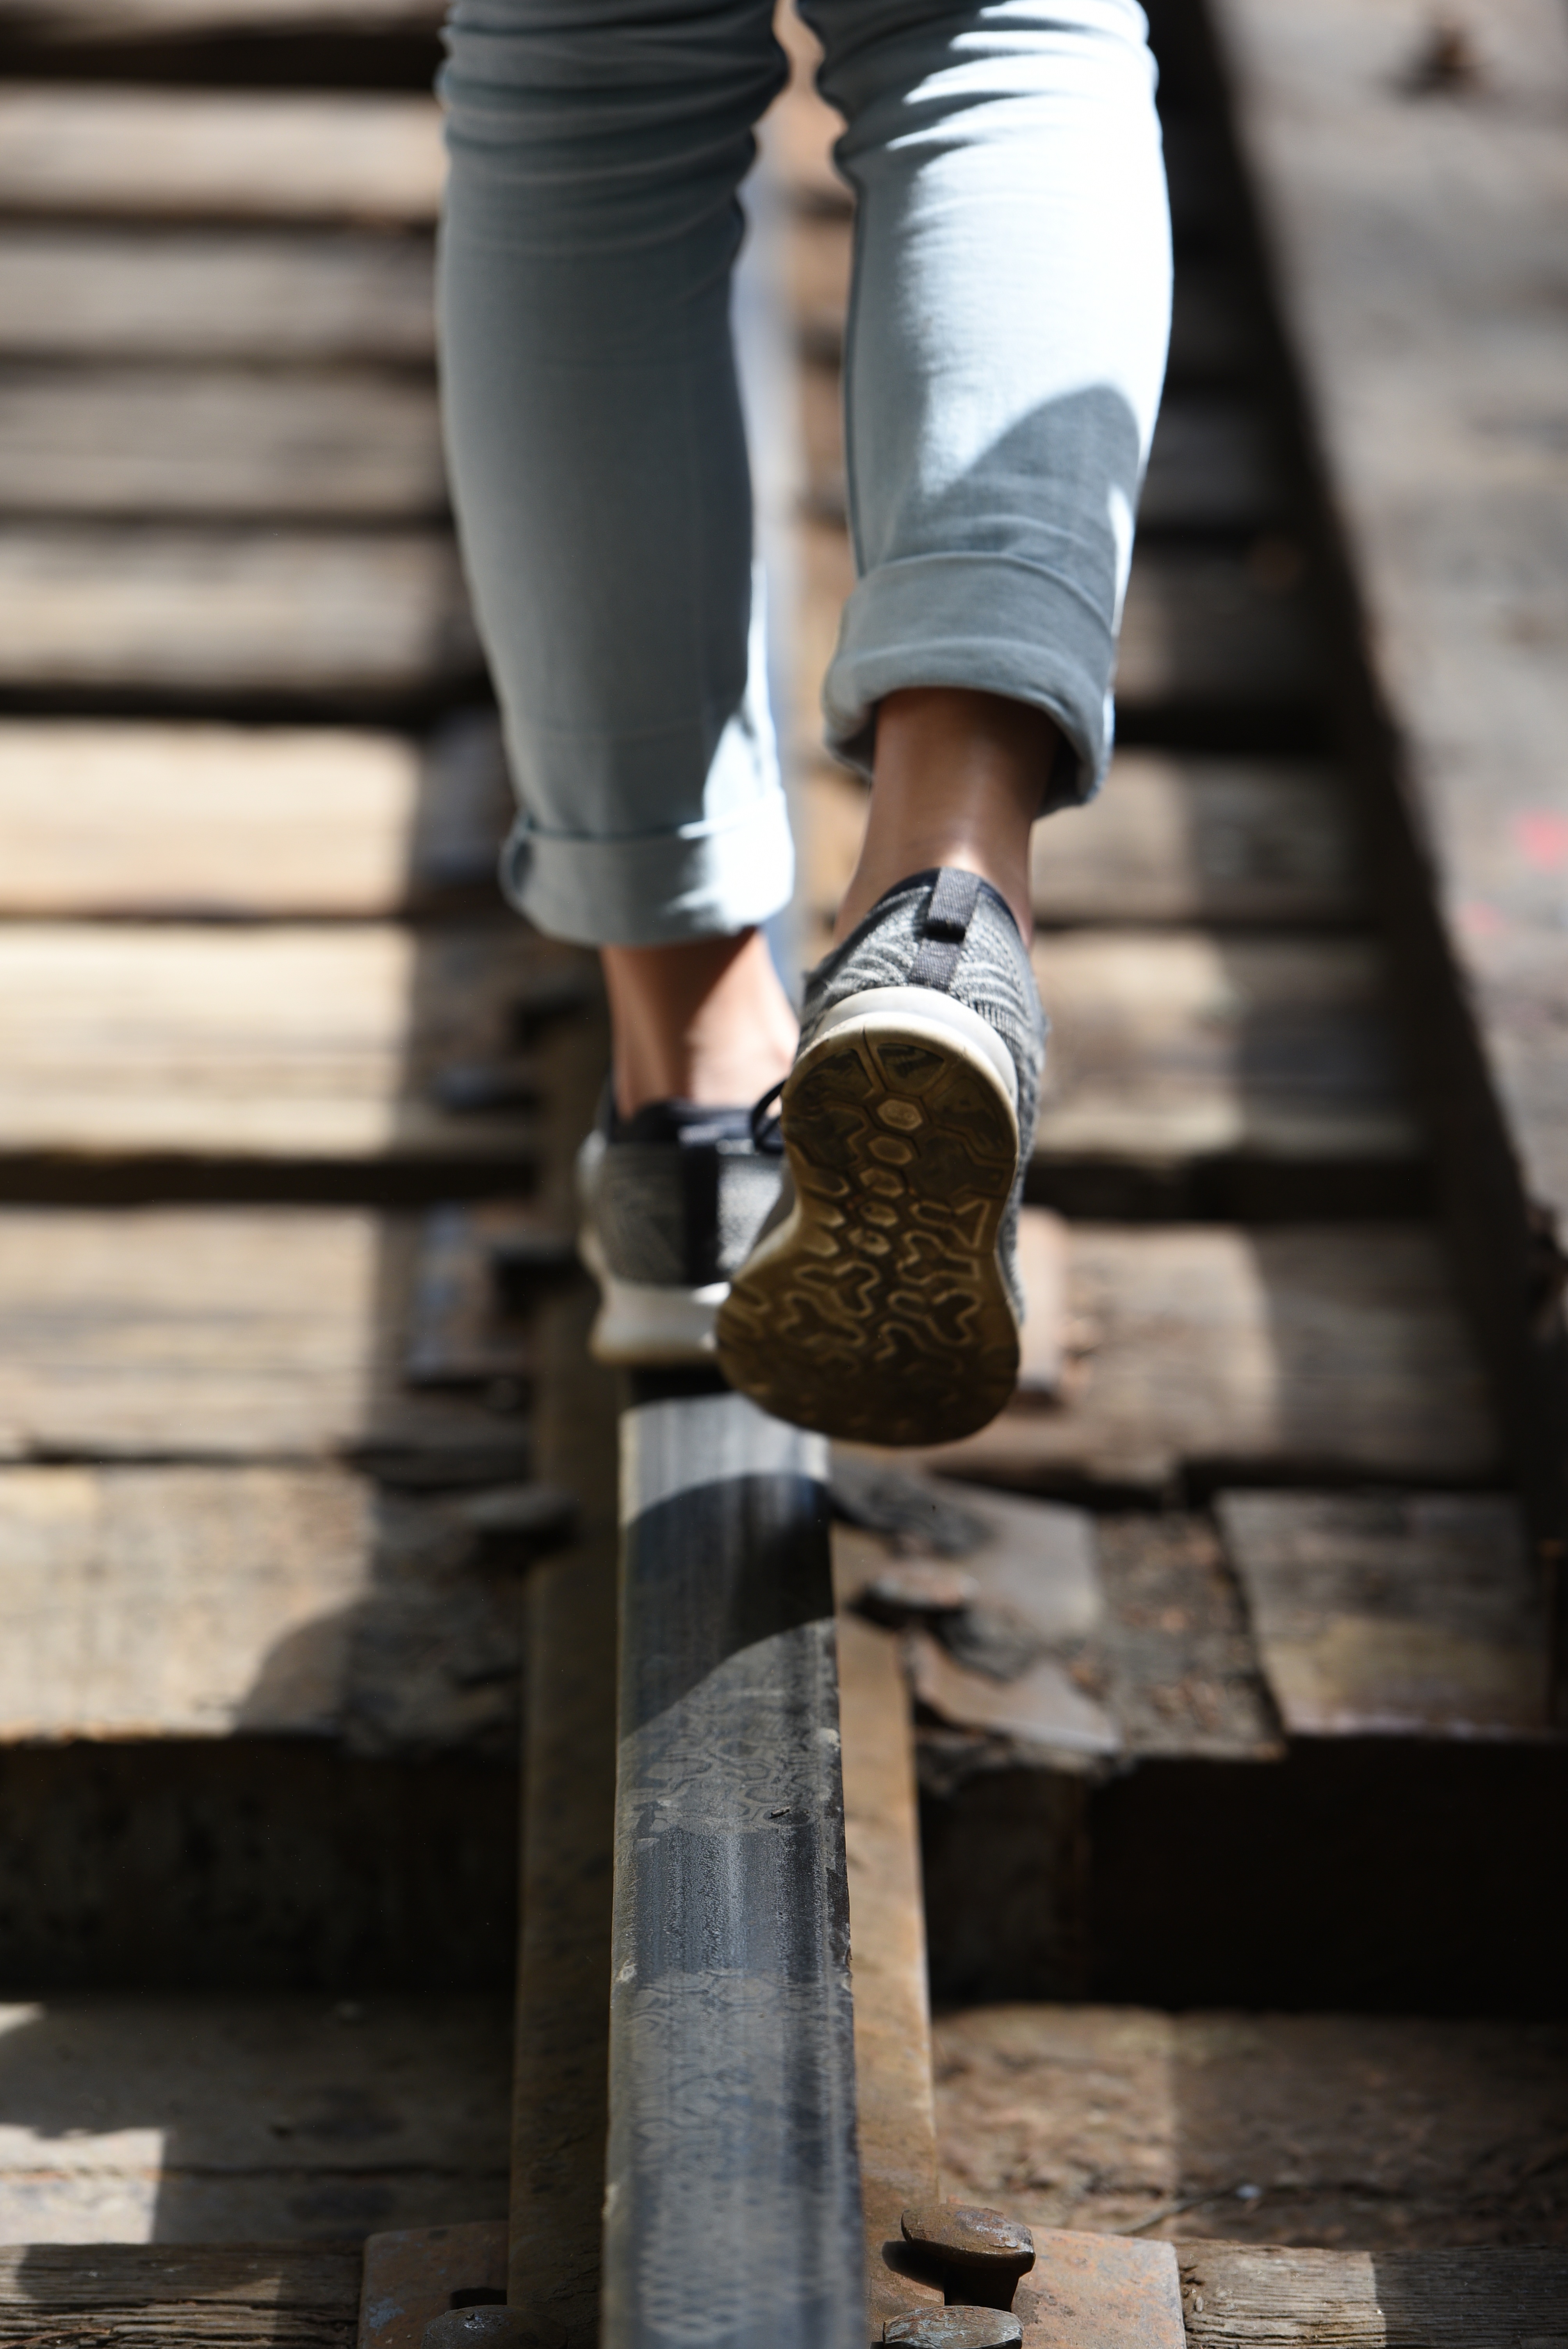
shoe, white, leg, spring, color, fashion, clothing, black, sneakers, footwear, photograph